Lord of the Isles

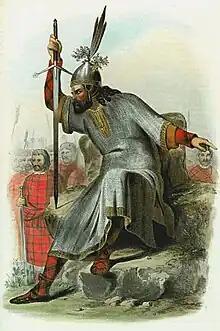
MacDonald, Lord of the Isles – a Victorian illustrator's impression

In their maritime domain the Lords of the Isles used galleys (birlinns) for both warfare and transport. Though they undoubtedly acquired longships from the Norse they defeated, the ships of the Dalriadic Scots and Irish and Islesmen predate the Viking longships and knarrs, clinker-built, though each had a square sail and rows of oars. "...literary evidence suggest[s] that the navies of the Dalriadic Scots and Irish were not insignificant". In the mid 12th century, Somerled, the first Lord of the Isles, developed the stern rudder that gave the galleys and longships sailed by the Islesmen greater maneuverability over the steering oar used by the Vikings. These ships took part in sea battles and attacked castles or hill forts almost always located close to the sea. The Lordship specified the feudal dues of its subjects in terms of numbers and sizes of the galleys (birlinns) each area had to provide in service to their Lord.